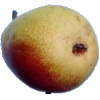
Label: Pear 2